Ahsanullah University of Science and Technology

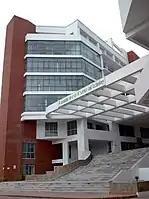

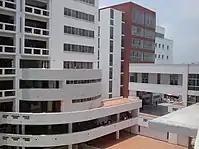

The permanent campus of the university has been built on 5-bighas (1.676 acres) of land at Tejgaon Industrial Area which is located in the heart of Dhaka City.